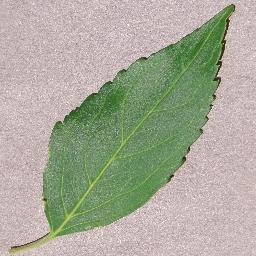
Label: Cherry___healthy